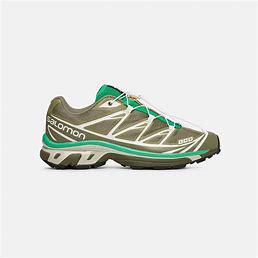
Brand: Salomon
Model: XT